Western Kentucky University-Owensboro

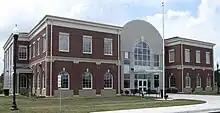
Western Kentucky University - Owensboro campus, dedicated spring 2010

Western Kentucky University-Owensboro is a regional campus of Western Kentucky University offering public, post-secondary education. It offers 23 undergraduate degrees, partnering with the Kentucky Community and Technical College System in a +2 program wherein students can transfer to WKU in Owensboro to complete an undergraduate degree after earning their associate degree. WKU in Owensboro is located at 4821 New Hartford Road, across the street from the Owensboro Community and Technical College main campus and minutes south of the Ohio River. WKU in Owensboro offers benefits of a public university while maintaining personal student/staff relationships and a sense of community.